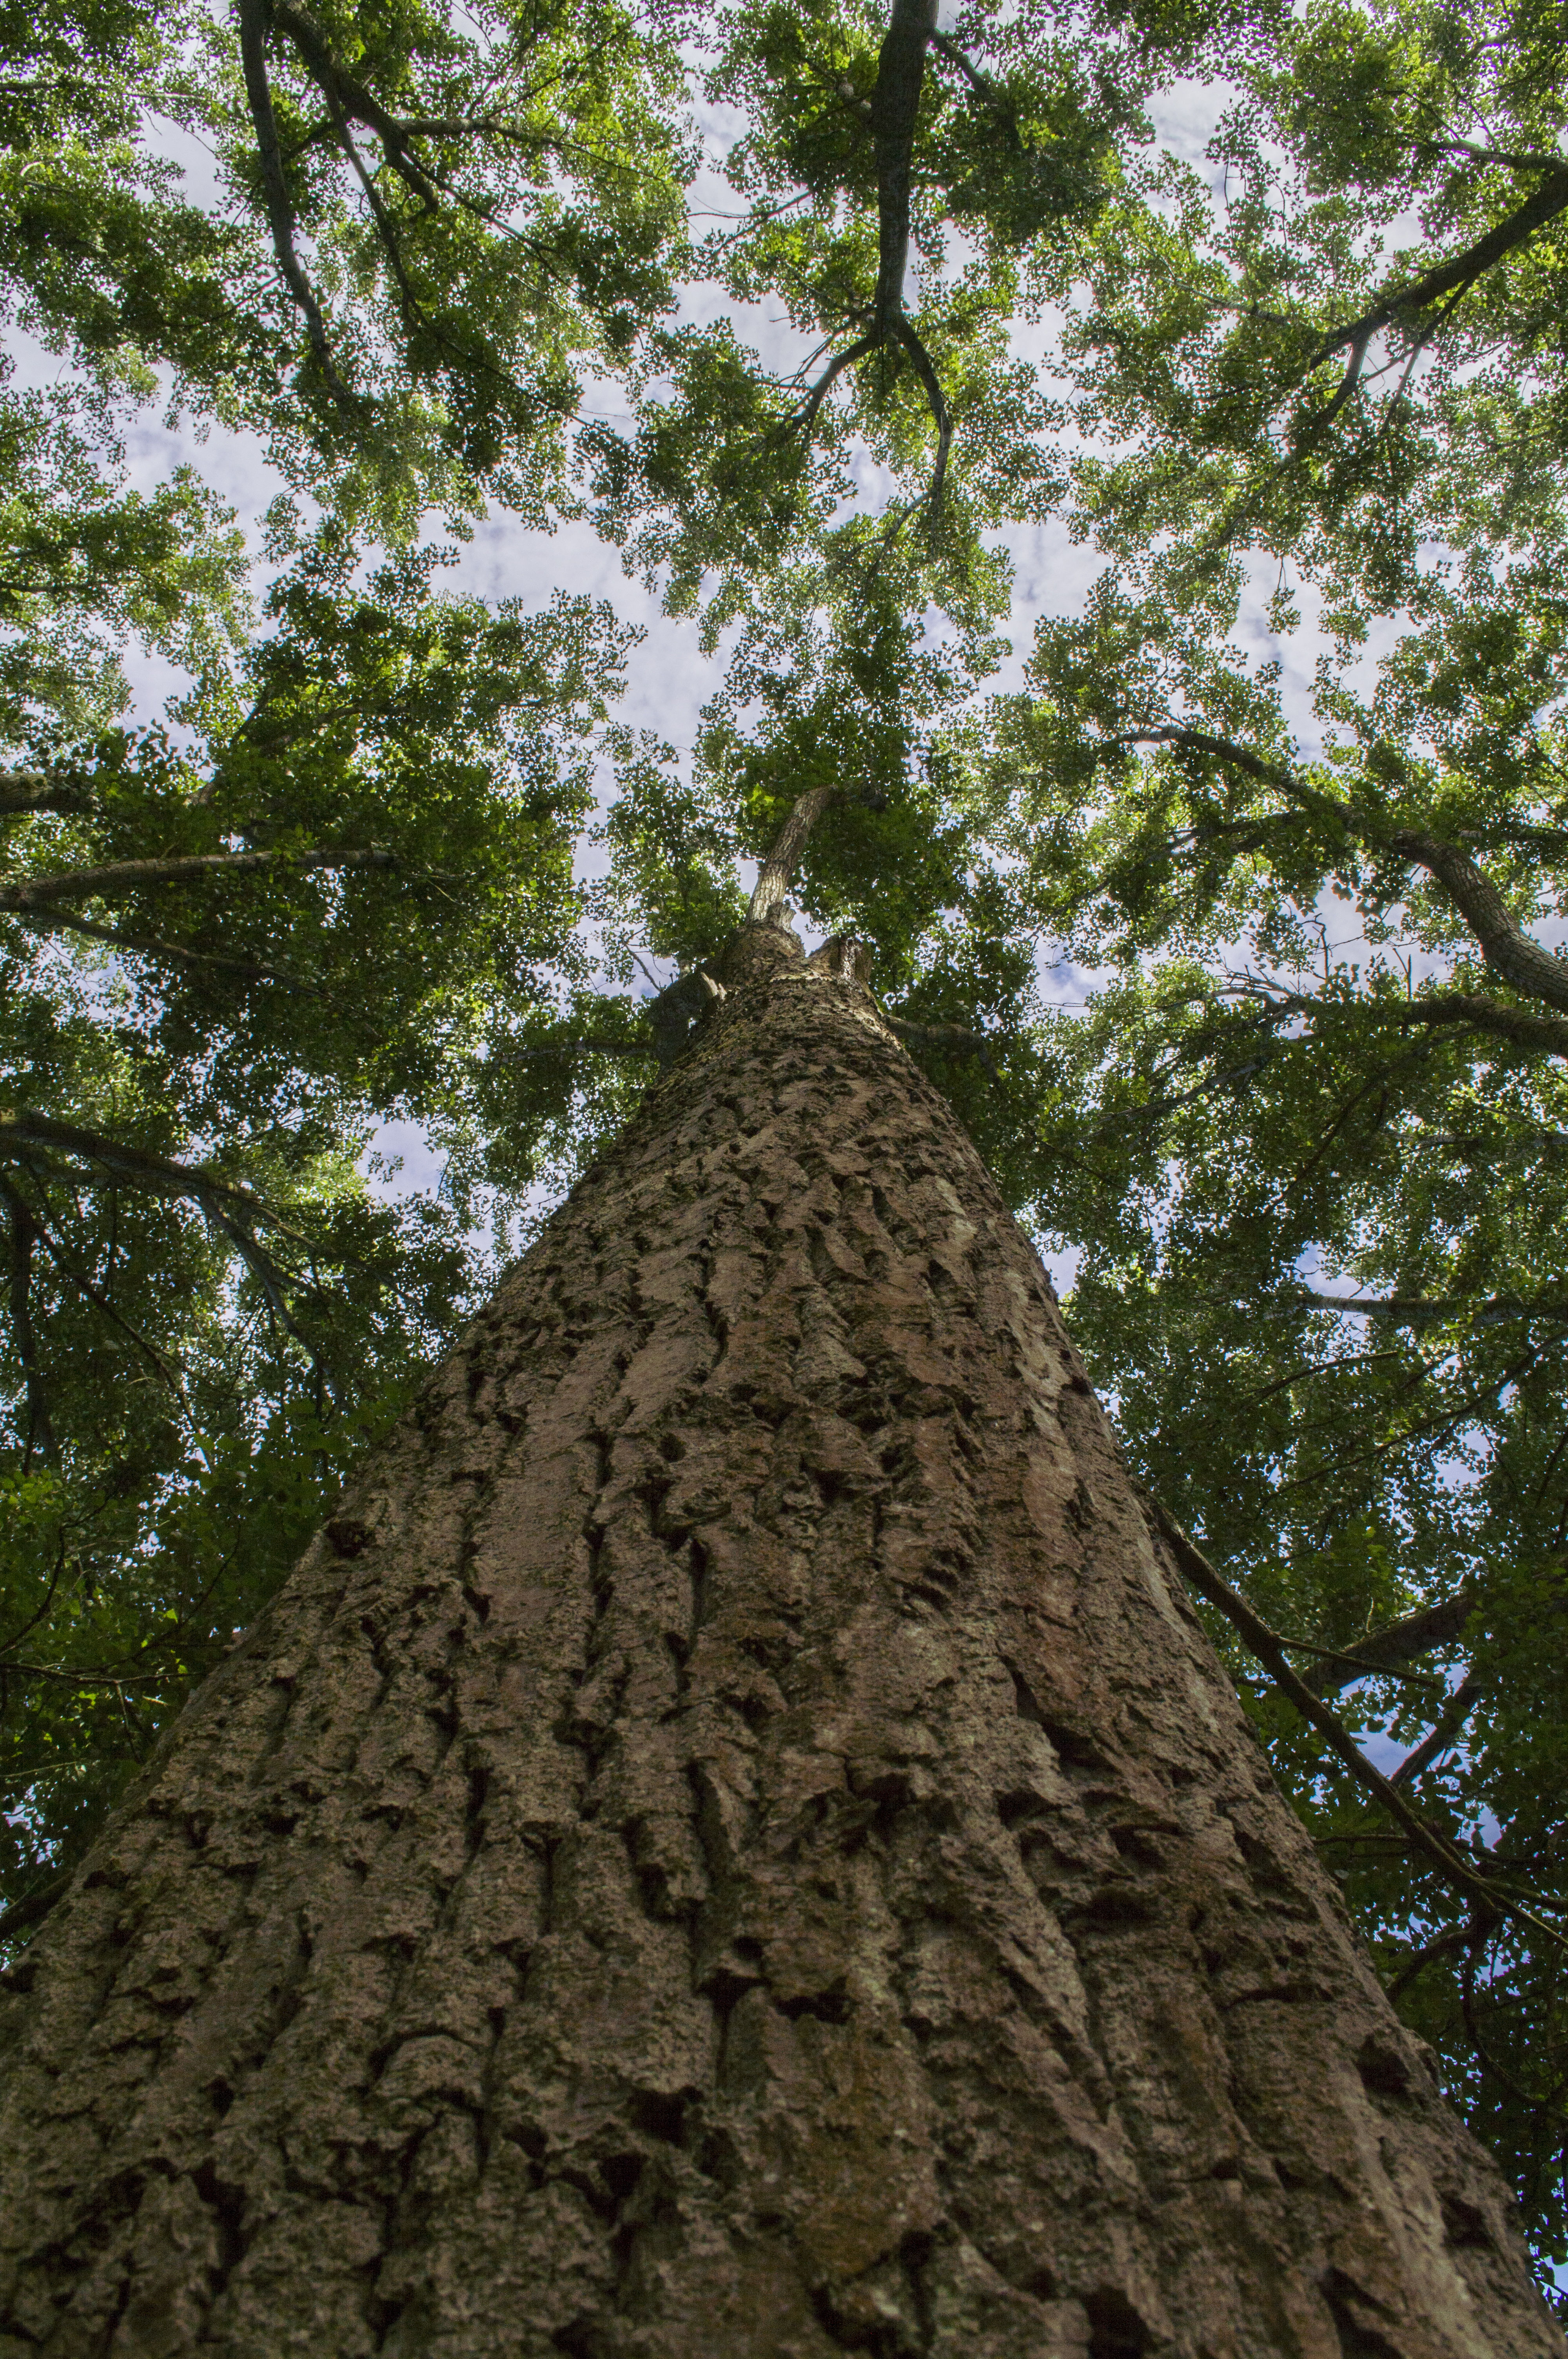
tree, nature, forest, outdoor, photography, trunk, insect, soil, nikon, fauna, invertebrate, trees, treetop, nederland, netherlands, cool image, zuidholland, bee, outdoorphotography, woodland, i, paulvandevelde, pdvandevelde, padagudaloma, natuurfotografie, dordrecht, biesbosch, nederlandinfotos, boom, hollandse, boomtop, arthropod, woody plant, membrane winged insect